Long Beach City College

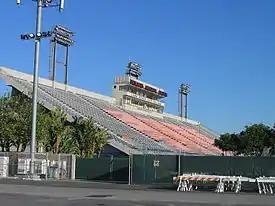
Veterans Memorial Stadium was acquired by the school in 1987 and has since been renovated

Long Beach City College (LBCC) is a public community college in Long Beach, California, United States. It was established in 1927 and is divided into two campuses, the Liberal Arts Campus (LAC) in Lakewood Village and the Trades, Technology, and Community Learning Campus (TTC) in central Long Beach on Pacific Coast Highway. It is the only college in the Long Beach Community College District.